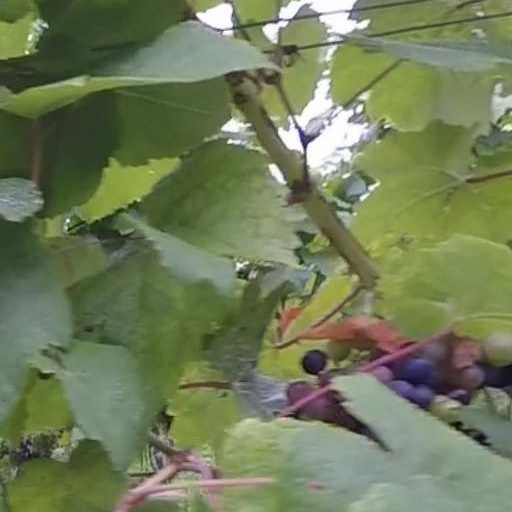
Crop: grape